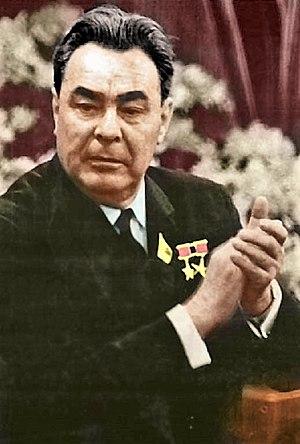
La doctrine Brejnev est une doctrine politique soviétique définie en 1968 dans le contexte du Printemps de Prague qui limite la souveraineté des États satellites de l'URSS en Europe de l'Est. Elle leur reconnaît une certaine latitude dans la mise en œuvre des principes du marxisme-léninisme, mais leur dénie le droit de s'en écarter pour ne pas risquer de compromettre les intérêts vitaux communs des autres États socialistes. Si les orientations prises par un de ces États venaient à compromettre la cohésion d'ensemble des États du bloc socialiste, ceux-ci seraient fondés à réagir. Bien que les différentes formulations faites de cette doctrine au cours de l'année 1968 ne mentionnent pas explicitement un droit de recours à la force, Léonid Brejnev s'appuie sur elle pour justifier l'intervention militaire d'août 1968 en Tchécoslovaquie qui met fin au Printemps de Prague.
Des élections législatives ont lieu en Union des républiques socialistes soviétiques le 4 mars 1979. Il s'agit d'élire les 750 membres du Soviet de l'Union et les 750 membres du Soviet des nationalités, les deux assemblées constitutives du Soviet suprême de l'Union soviétique, à l'issue de leur mandat de cinq ans. L'URSS étant un État à parti unique, les citoyens sont appelés à approuver, ou non, les candidats uniques qui leur sont proposés.
Léonid Ilitch Brejnev, né à Kamenskoïe le 6 décembre 1906 et mort à Moscou le 10 novembre 1982, est un homme politique soviétique d'origine ukrainienne, secrétaire général du Parti communiste de l'Union soviétique, et donc principal dirigeant de l'URSS de 1964 à 1982. Il fut en outre président du Præsidium du Soviet suprême à deux reprises, de 1960 à 1964 et de 1977 à 1982.
Les Jeux olympiques sont un événement sportif international majeur, regroupant les sports d'été et les sports d'hiver, auxquels des milliers d’athlètes du monde entier participent.